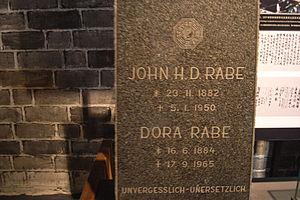
John Heinrich Detlef Rabe est un homme d'affaires allemand et un dirigeant local du parti nazi qui s'efforça en 1937 de protéger les habitants de Nankin lors du massacre perpétré par les Japonais. La zone de sécurité qu'il parvint à mettre en place permit de sauver 200 000 habitants de Nankin. John Rabe est appelé par l'historienne spécialisée Iris Chang, « l'Oskar Schindler de Chine ». Il est connu en Chine sous le nom de « Bouddha vivant de Nankin ».